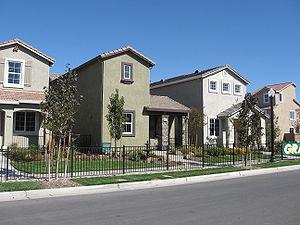
L'expression maison témoin ou appartement témoin est utilisée dans deux domaines :